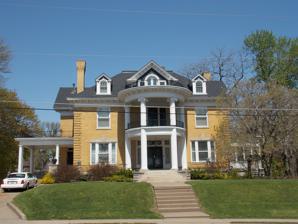
Building: Selma Schricker House
Country: United States of America
Year built: 1902
Historic house in Iowa, United States United States historic place Selma Schricker House U.S. Historic district Contributing property Show map of Iowa Show map of the United States Interactive map showing the location of Selma Shricker House Location 1430 Clay St. Davenport, Iowa Coordinates 41°31′49.89″N 90°35′41.77″W / 41.5305250°N 90.5949361°W / 41.5305250; -90.5949361 Area less than one acre Built 1902 Architect Clausen & Burrows Architectural style Georgian / Federal Revival Part of Riverview Terrace Historic District ( ID84000339 ) MPS Davenport MRA Added to NRHP November 1, 1984 The Selma Schricker House is a historic building located in a residential neighborhood in the West End of Davenport, Iowa , United States.  At one time the house served as the official residence of Davenport's Catholic bishop .  It is a contributing property in the Riverview Terrace Historic District .  The district was added to the National Register of Historic Places in 1984. History This house was built for Selma Schricker in 1902. She was the daughter of Lorenzo Schricker, a lumber baron, and his third wife Johanna.  The Schricker's had lived nearby in the Marquette Heights neighborhood.  Selma had been educated in the local public schools and graduated from St. Katherine's , a private preparatory school for girls in Davenport.  She had this house built after her mother's death in 1898.  Selma never married and died in the house in September 1931 at the age of 50. She is buried with her mother, sister and half-brother in a mausoleum in Oakdale Memorial Gardens . The Diocese of Davenport purchased the house as the official residence of its bishop in 1933. It was the home of Bishops Henry Rohlman , Ralph Hayes , Gerald O'Keefe and William Franklin .  The diocese sold the house in 1996. Mark and Judy Westrom bought the house in November 2000 and did extensive restoration work for which they received recognition from local preservationists. The house suffered a roof fire on November 6, 2010. Architecture The Selma Schricker House was designed by the prominent Davenport architectural firm of Clausen & Burrows .  The two-story house is one of the finest examples of the Georgian Revival style in the city. The rectangular main block is capped with a bracketed cornice and a hipped roof .  It features a symmetrical three-bay front, a large portico on the main façade , a sun porch on the east side, a porte-cochère on the west side, and a gabled wing off the back of the house.  The exterior is composed of yellow-tan Roman brick with quoining on the corners of the main block, also in brick.  It is built on a stone foundation.  The house is situated on a slightly raised terrace, across the street from Riverview Terrace Park. The front of the house is dominated by a large semi-circular, Federal inspired, portico.  It features fluted columns following the Ionic order .  The main entrance into the house is framed with sidelights and a transom with Adamesque tracery .  There is art glass on the double-door entrance onto the upper level of the portico.  Above the portico is a large central dormer with a Palladian window .  It is flanked by two smaller dormers with round-arch windows.  The other dormers on the house have similar windows.  The porte-cochere features columns that follow the Doric order and a denticular cornice.  There are also two tall, symmetrically placed, interior chimneys with corbelled caps. References